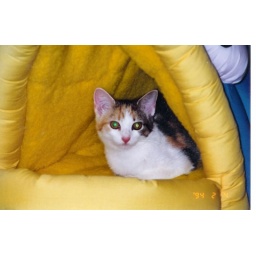
Hannah in her fish bed at the cat shelter.